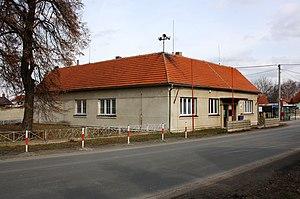
Bašť est une commune du district de Prague-Est, dans la région de Bohême-Centrale, en République tchèque. Sa population s'élevait à 2 816 habitants en 2020.